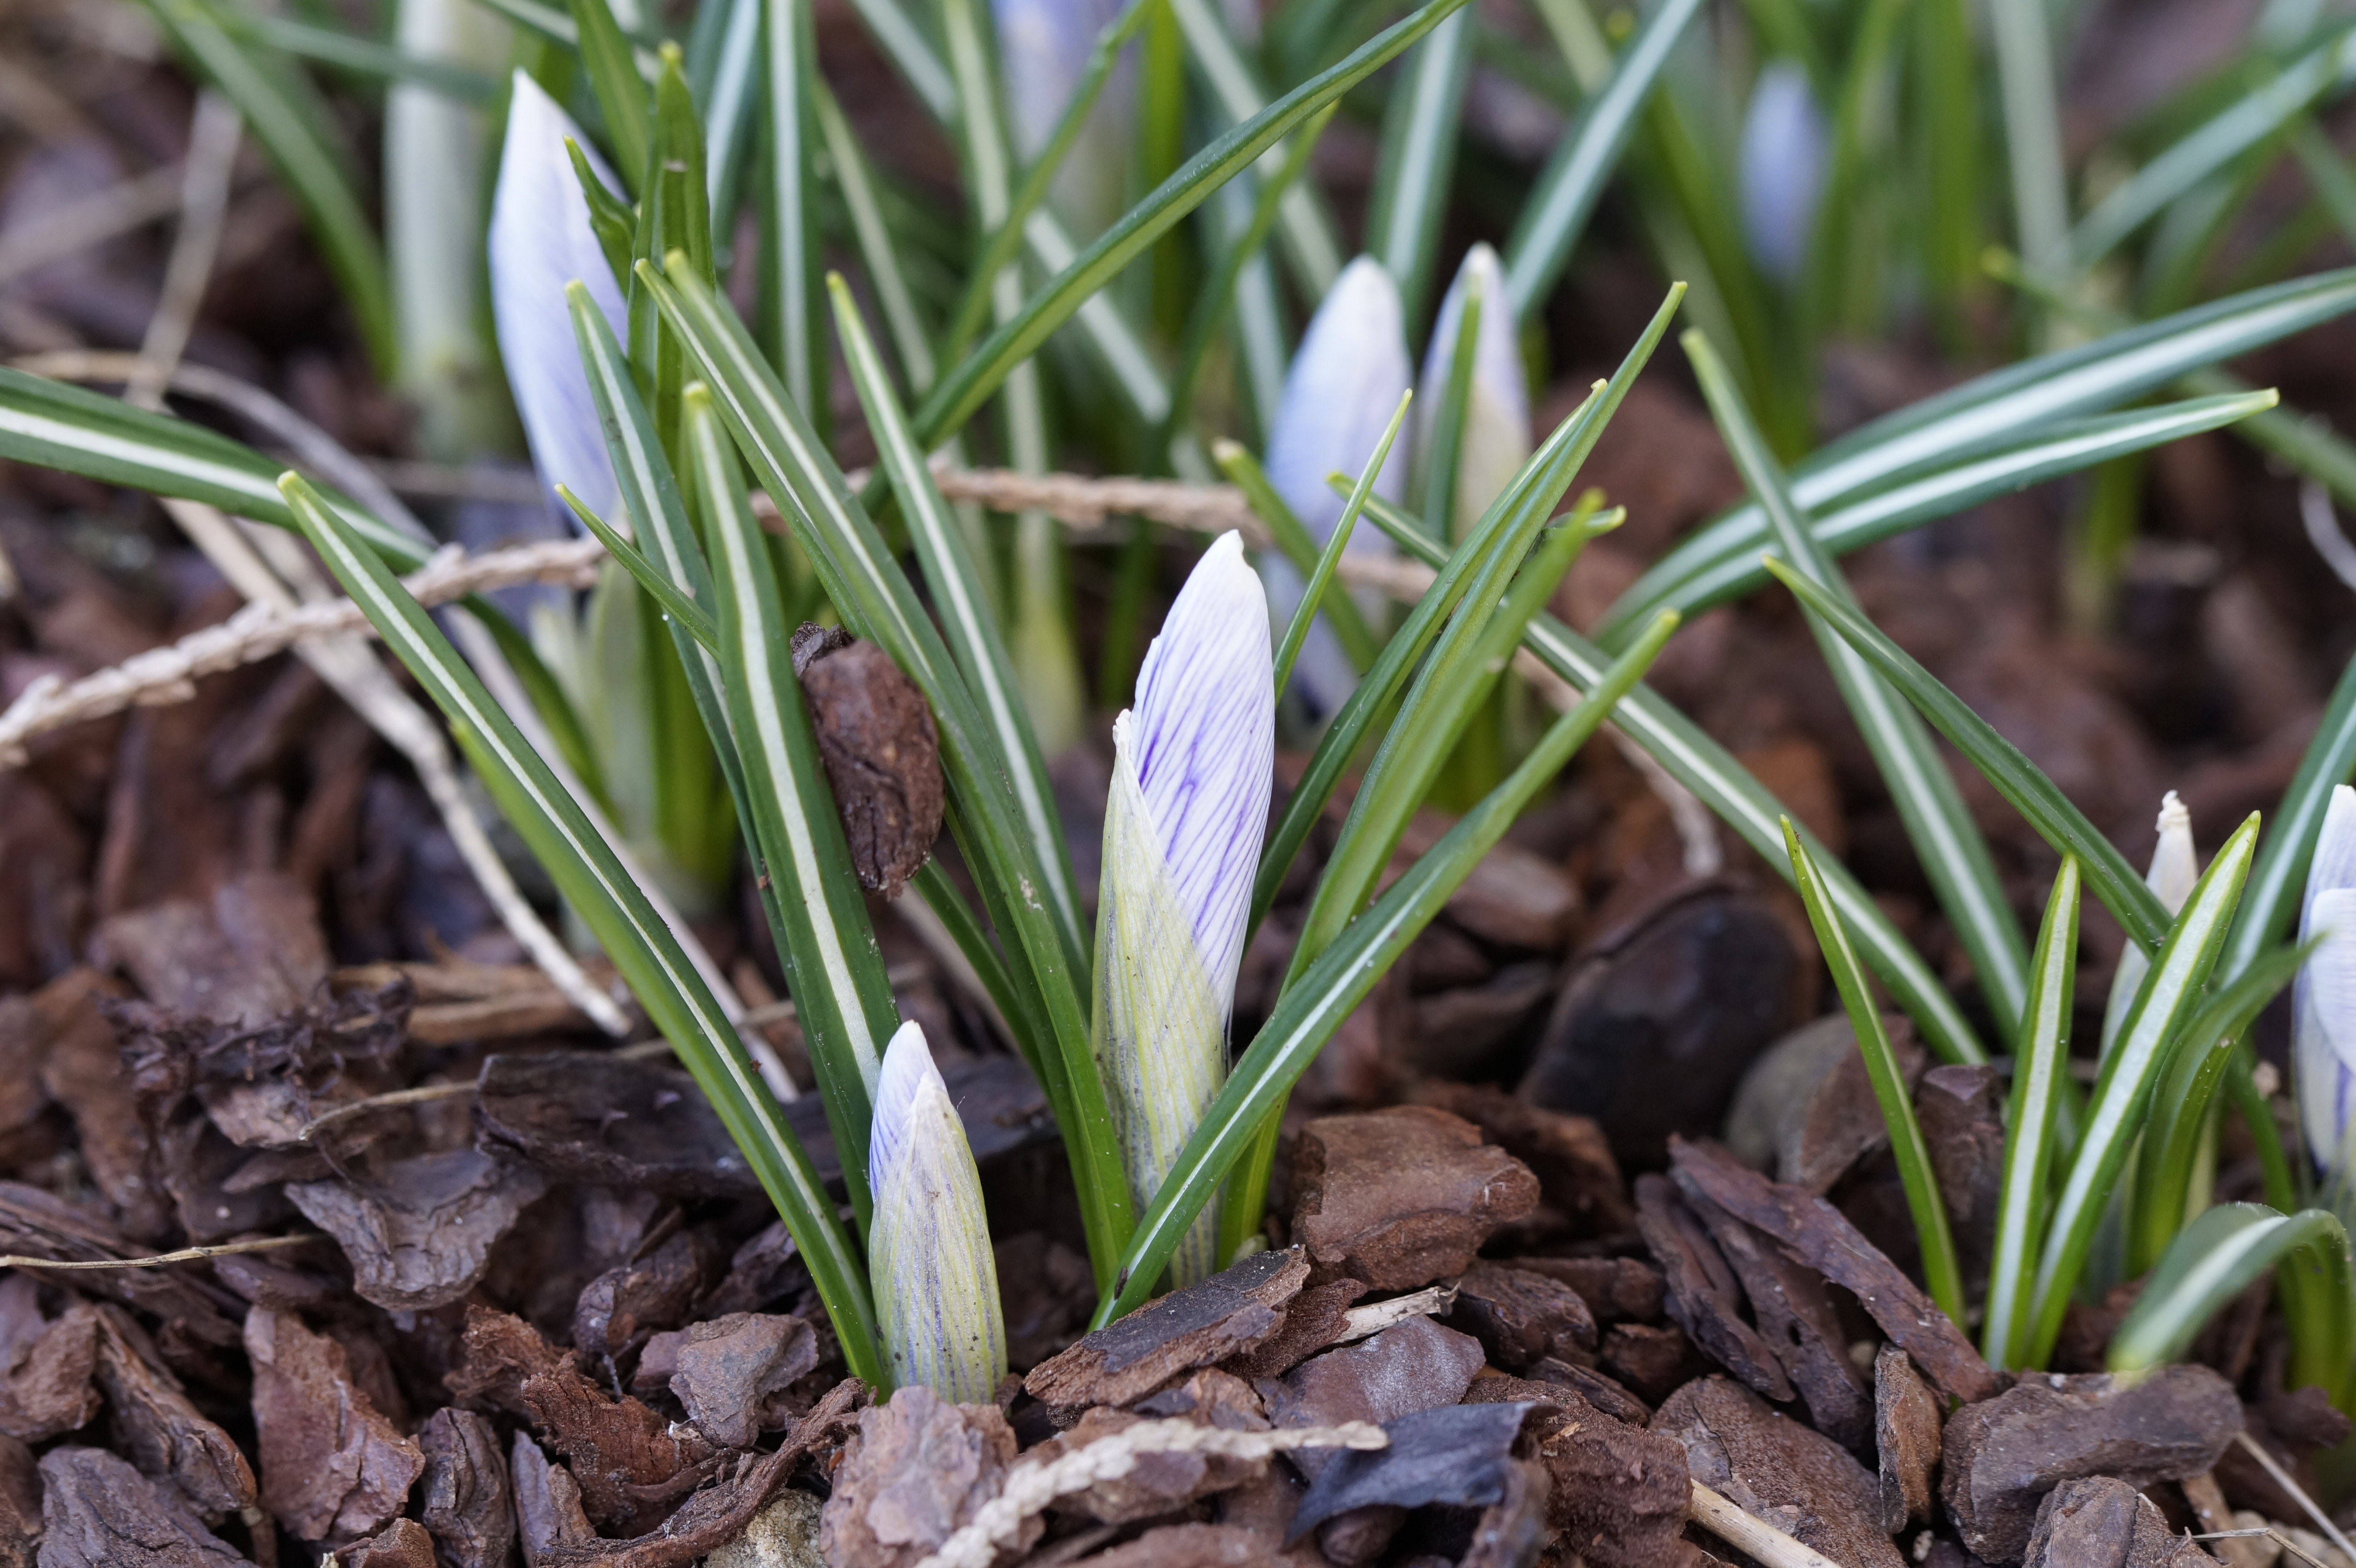
nature, grass, blossom, plant, flower, purple, bloom, spring, herb, soil, botany, garden, flora, springtime, crocus, snowdrop, bud, chives, spring crocus, early bloomer, spring flower, galanthus, fr hlingsanfang, harbinger of spring, flowering plant, grass family, land plant, iris family, end of winter